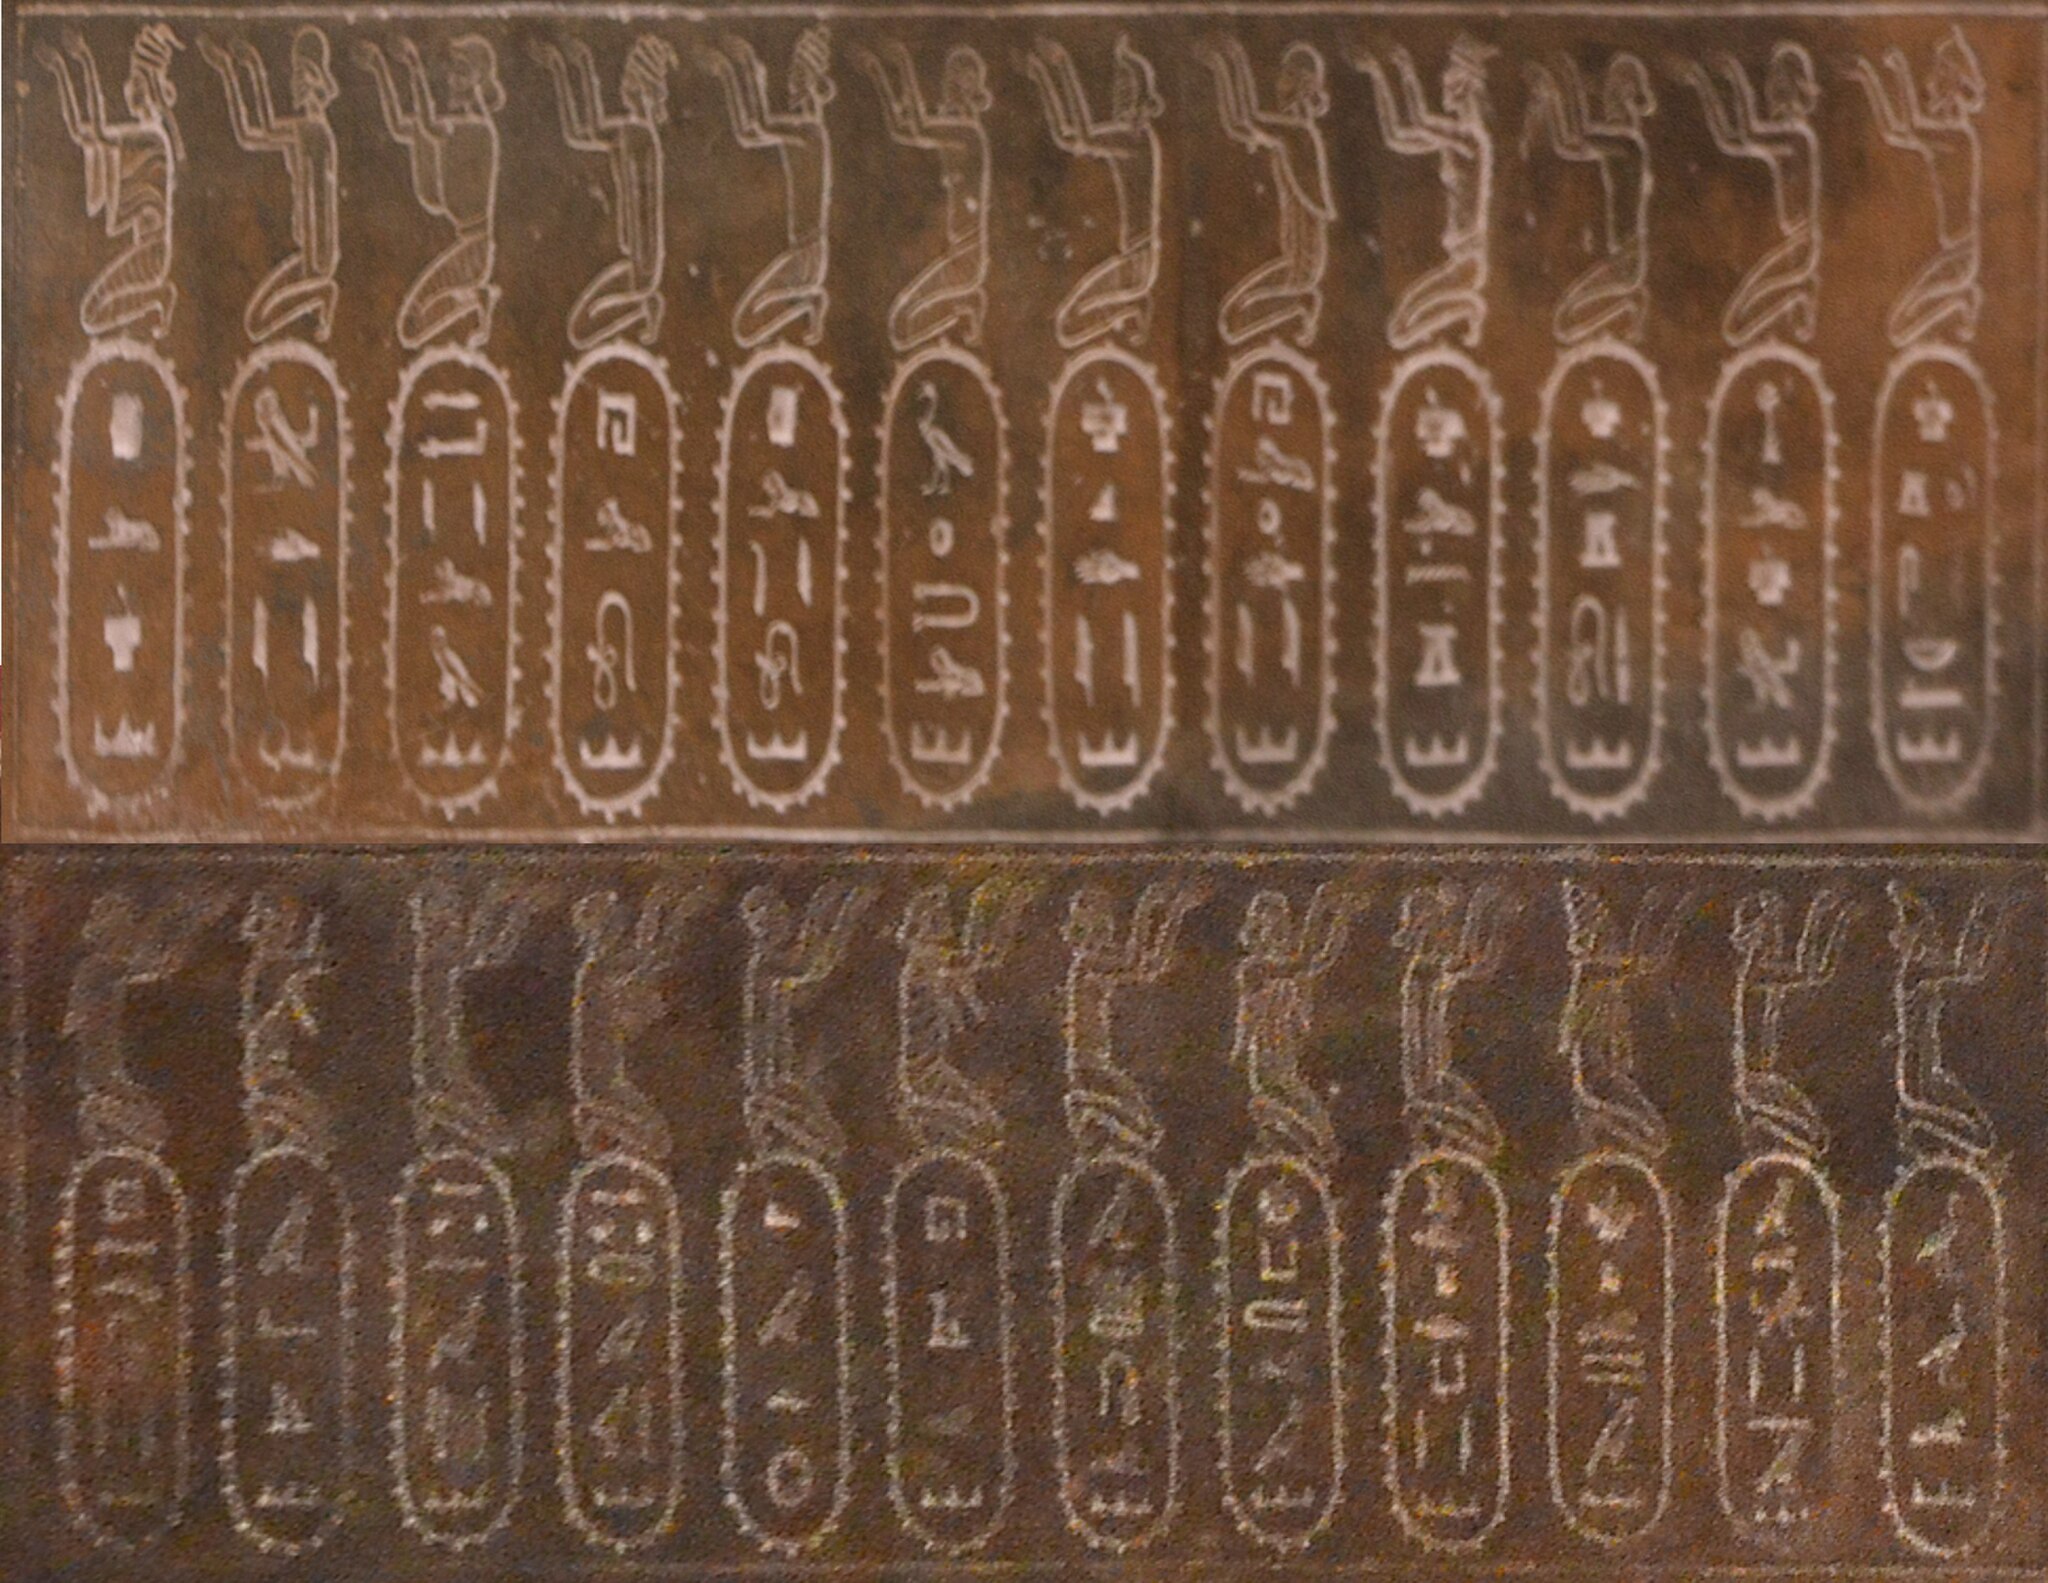
Title: Darius I statue group of subject countries
Description: Darius I statue group of subject countries
Date: 2018-10-12
Categories: GFDL, Statue of Darius I, License migration redundant, Extracted images